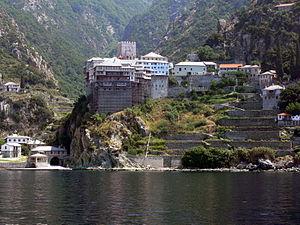
Le monastère de Dionysiou est un des vingt monastères orthodoxes de la République monastique du Mont-Athos dont il occupe la 5ᵉ place dans le classement hiérarchique.